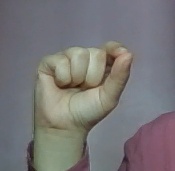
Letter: fa